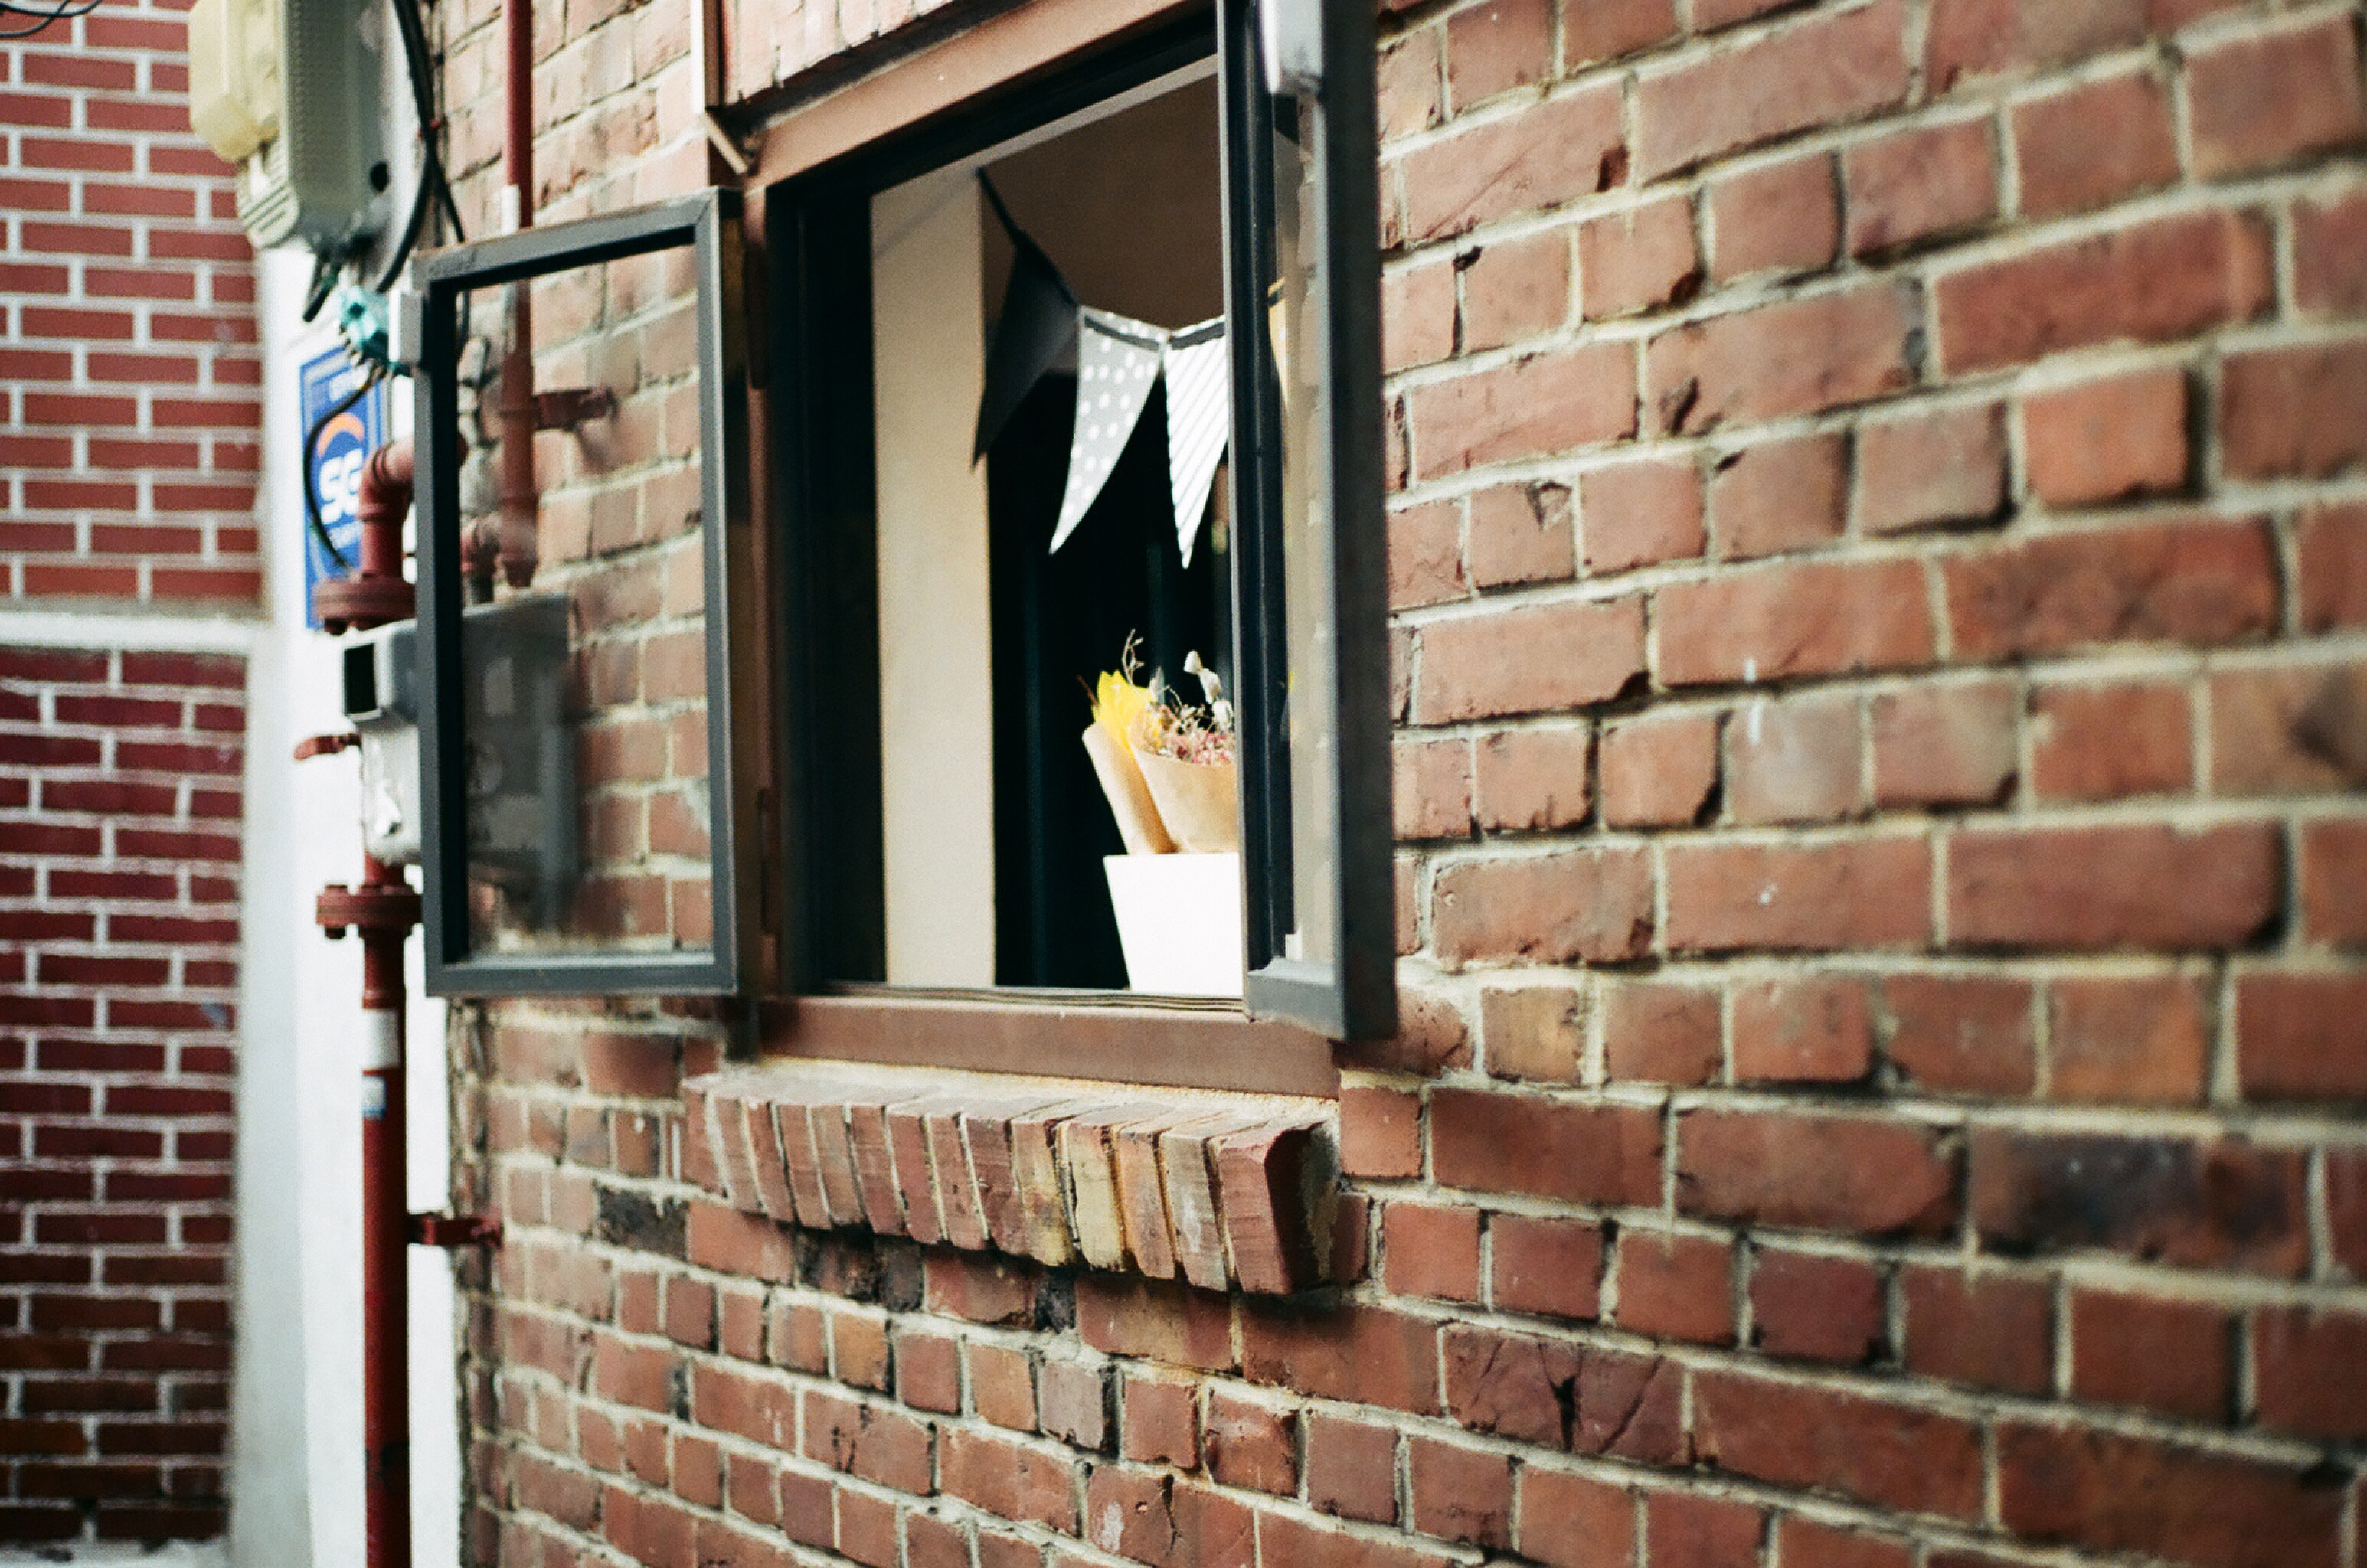
wood, window, home, wall, red, facade, brick, interior design, brickwork, window covering